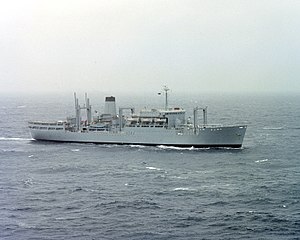
Forsyningsskib (militær) / Generelt
Det britiske RFA Stromness fra Royal Fleet Auxiliary sejler med en civil besætning.
Et militært forsyningsskibs formål er, som navnet antyder, at forsyne krigsskibe med brændstof, proviant, ammunition og andre fornødenheder til søs, anker eller i havn. Formålet er at kunne forøge krigsskibes evne til at operere i længere tid uden at skulle søge i havn for at hente nye forsyninger. Forsyningsskibe forsyner generelt kun mariner, men de andre værn kan også have en slags forsyningsskibe som eksempelvis de amerikanske Prepositioning Ships.